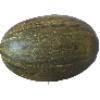
Label: Melon Piel de Sapo 1